Vasile Suciu (bishop)

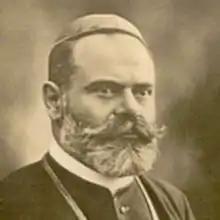
Vasile Suciu

Vasile Suciu (13 January 1873, Kopacsel, Fogaras County – 25 January 1935, Blaj) was a Romanian Greek-Catholic Metropolitan bishop of the Archdiocese of Făgăraș and Alba Iulia, considered to be the most important theologian of the Greek-Catholic Church in Transylvania.